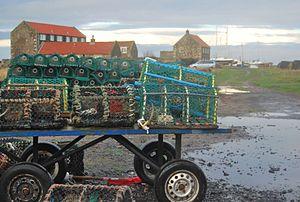
Le crabe dormeur ou dormeur ou poupard, poupart, plus connu des gastronomes sous le nom de tourteau et parfois aussi appelé crabe-de-lune ou poing-clos ou clos-poing, ou encore ouvet, a pour nom scientifique Cancer pagurus. Attention, « crabe dormeur » s'utilise aussi pour le Dromia personata.